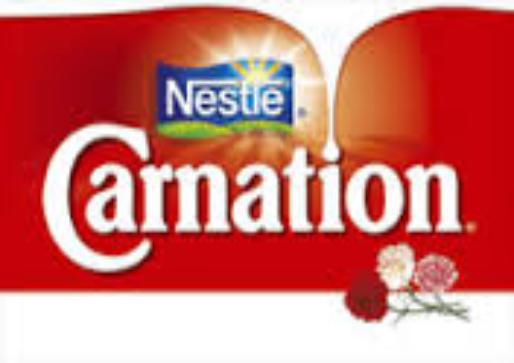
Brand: Carnation
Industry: Food